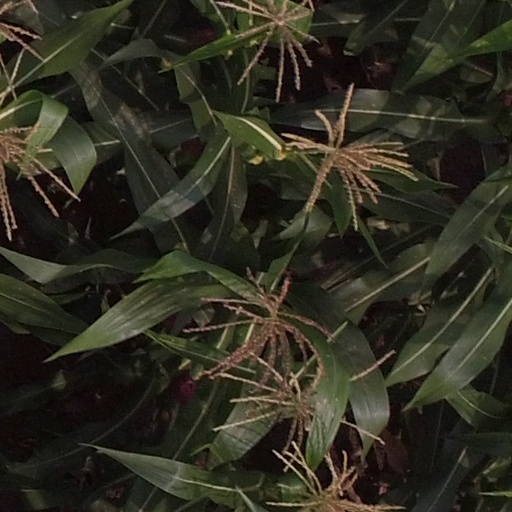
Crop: maize; corn